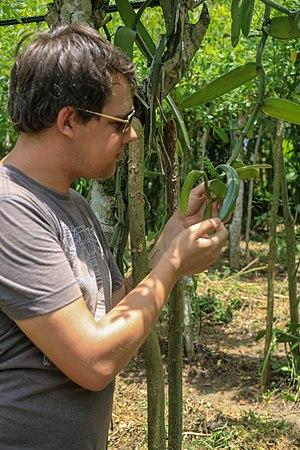
Gousses de Vanille sur son pied - Plantation de vanille - Lien pour licence - Source https://lecomptoirdetoamasina.fr/
La vanille est une épice constituée par le fruit de certaines orchidées lianescentes tropicales d'origine mésoaméricaine du genre Vanilla, principalement de l'espèce Vanilla planifolia.